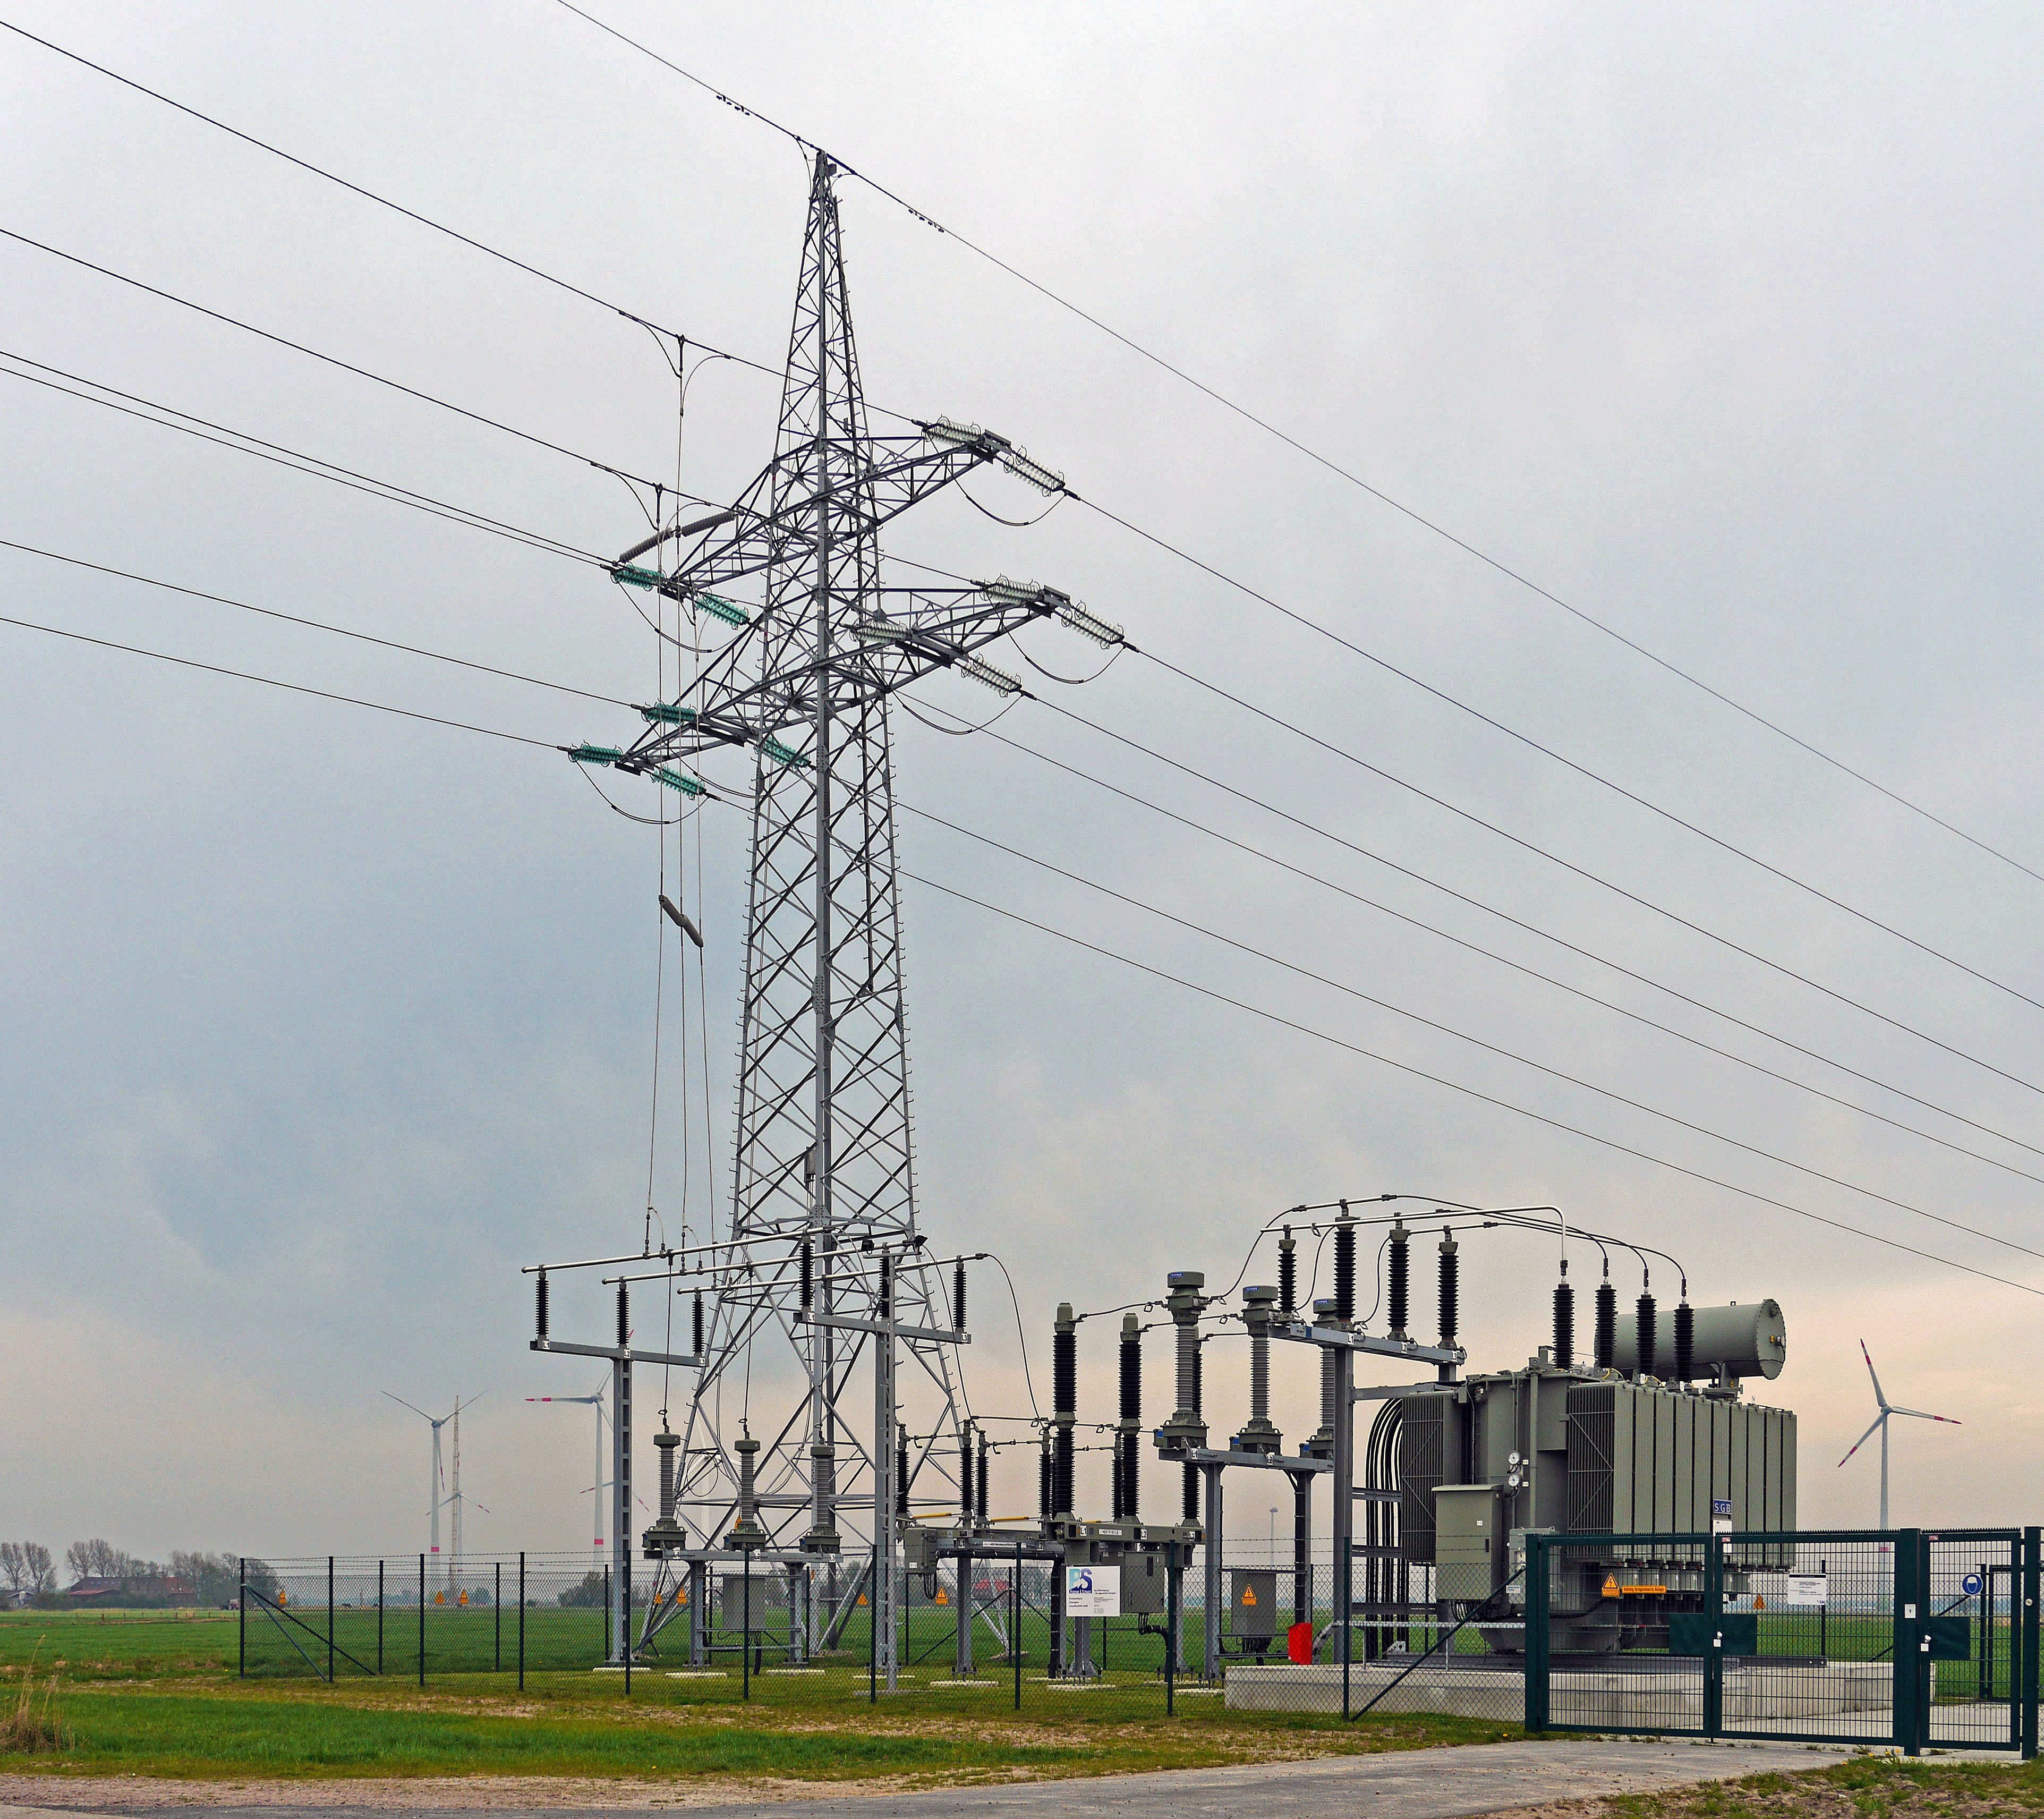
sky, technology, farm, wind, feed, line, tower, power line, mast, link, electricity, wind energy, energy, high voltage, wind power, current, pylon, wrapping, renewable energy, protection, connection, homestead, collector, voltage, lower saxony, east frisia, coastal region, power supply, flat land, transmission tower, transformer, windr der, insulators, power station, converter, wind power plants, dechlorination, residential area, hofstelle, windstrom, 110kv, connecting cables, infeed, network provider, mains connection, network bridge, grid feed, outdoor structure, electrical supply, electronics accessory, overhead power line, public utility